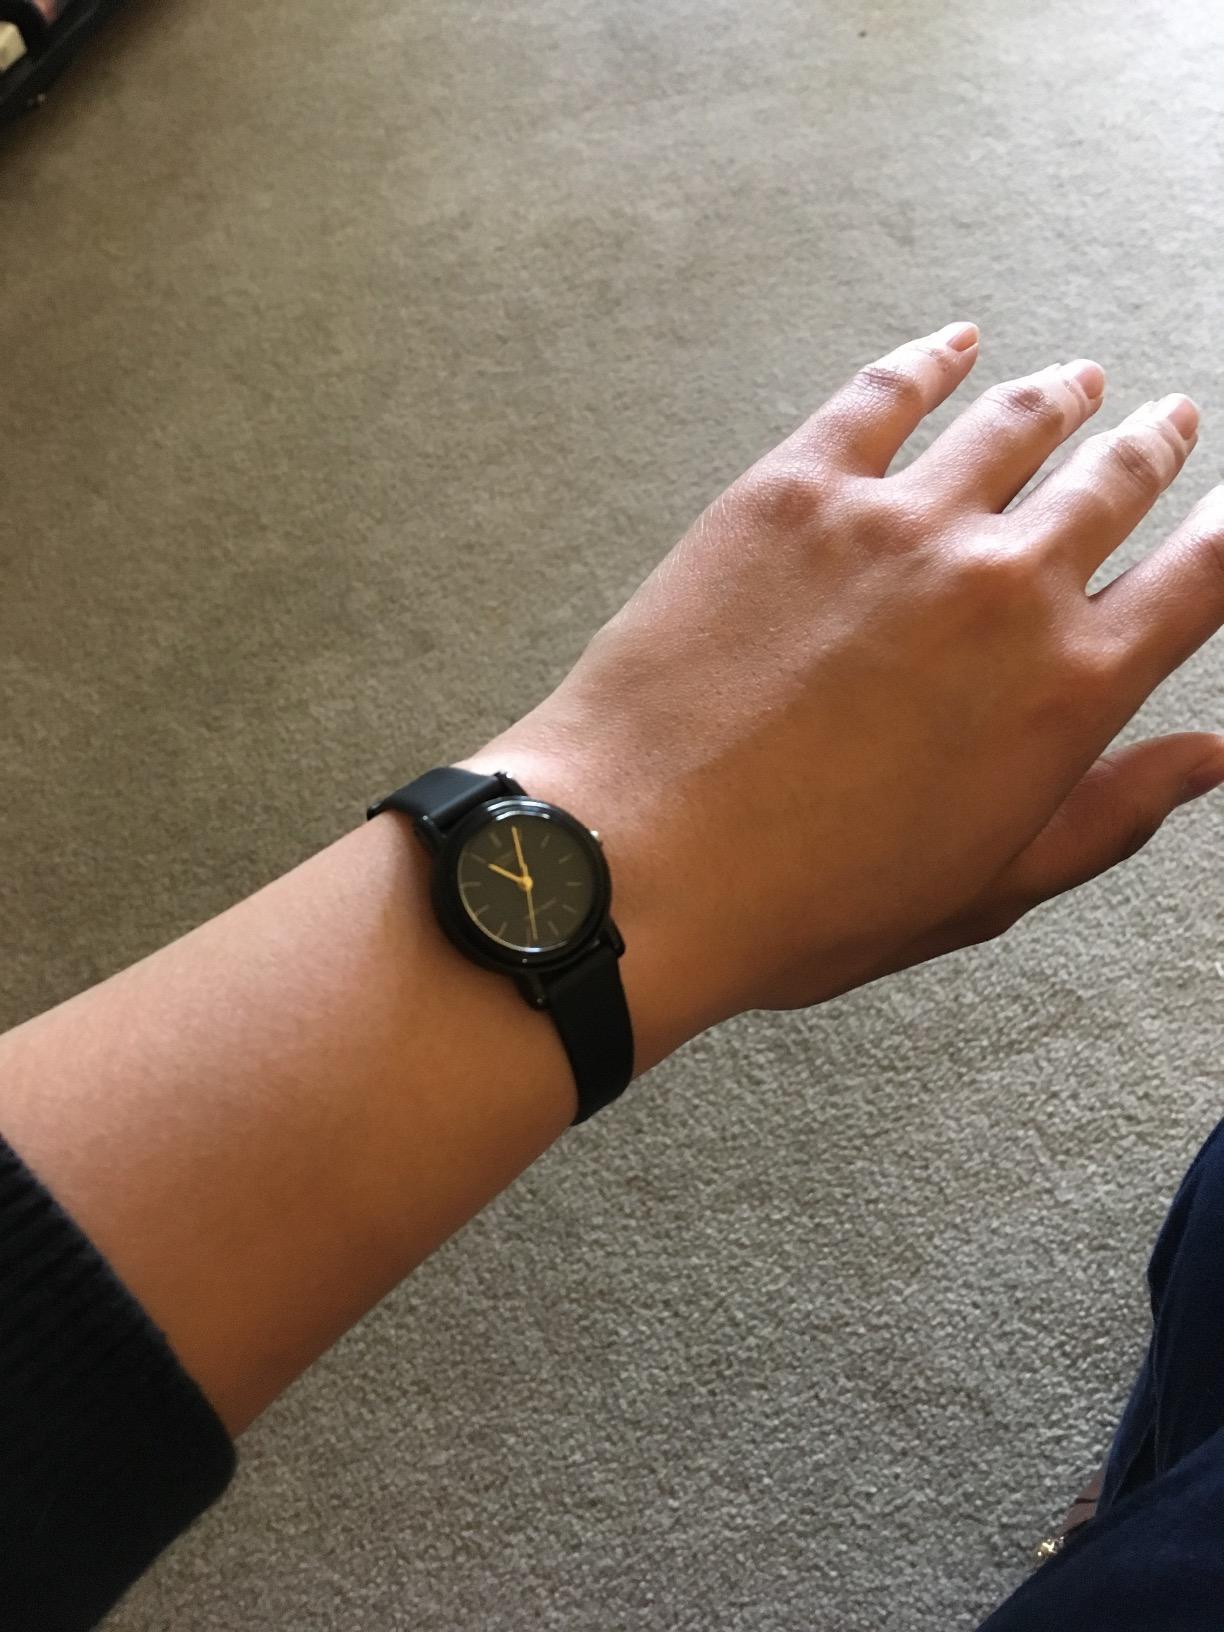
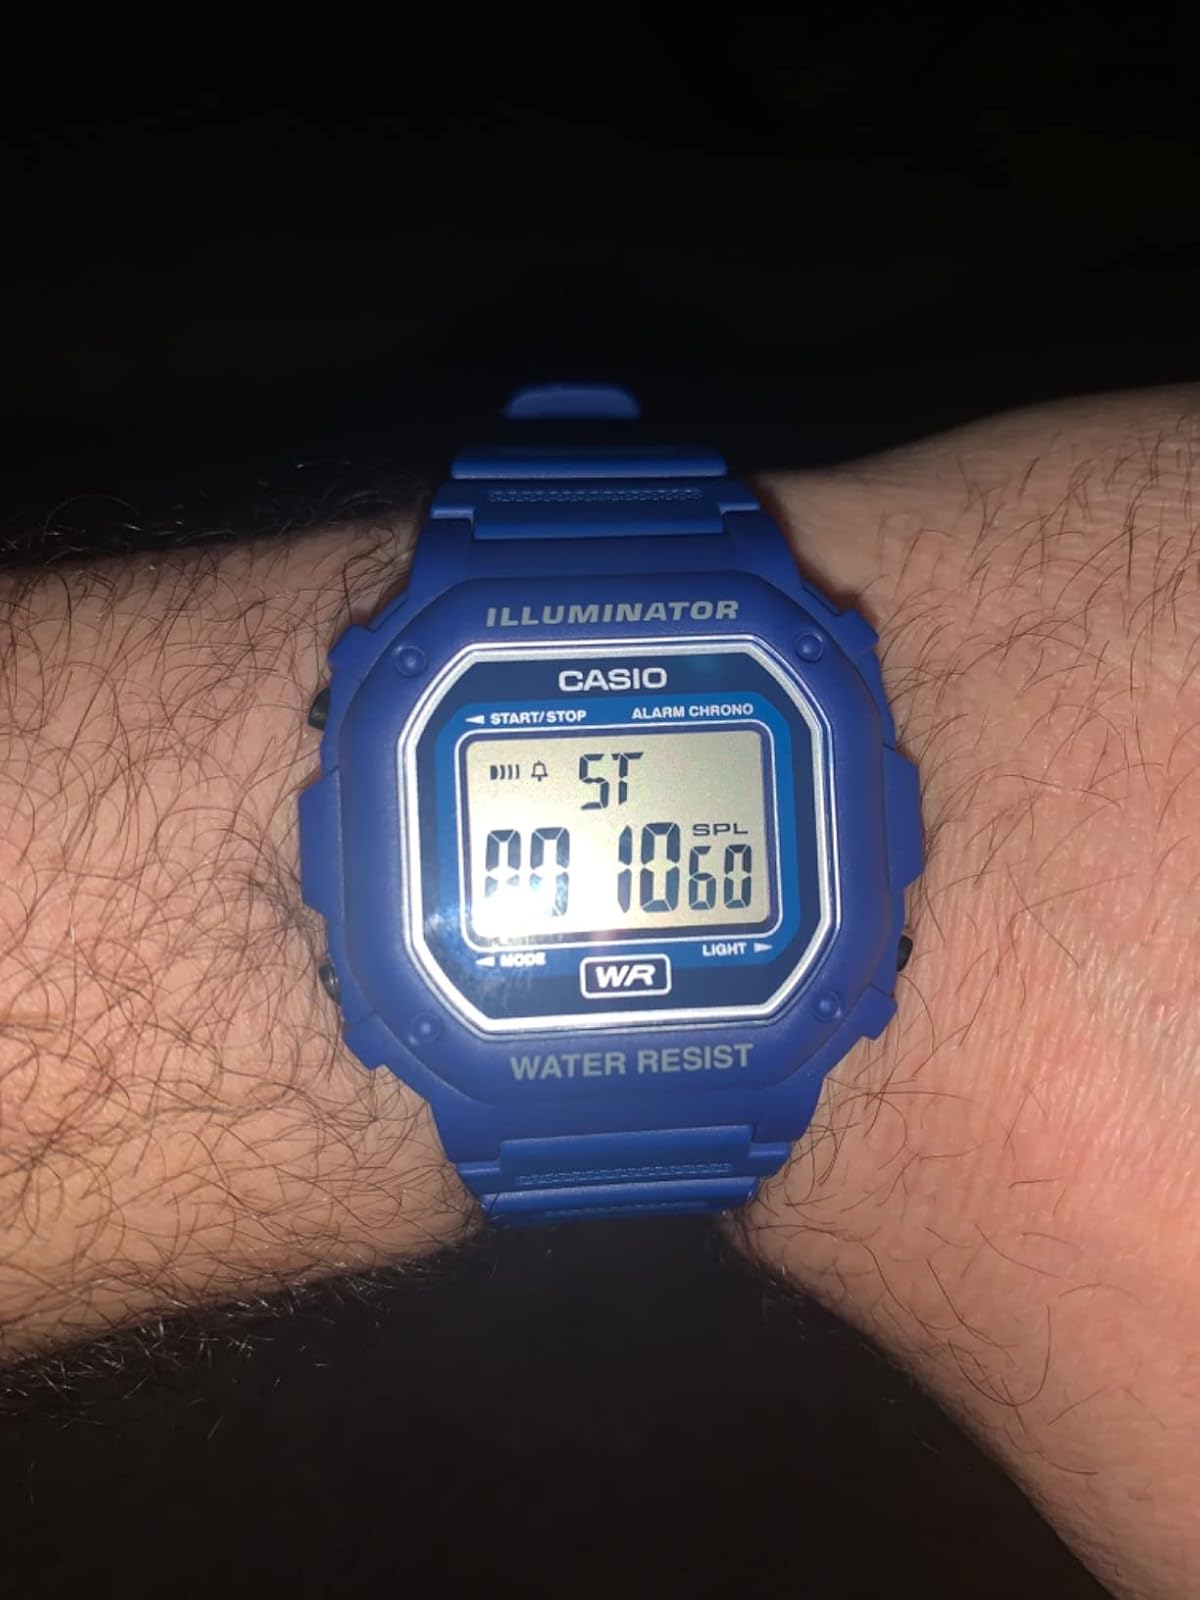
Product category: accessories_watch
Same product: no